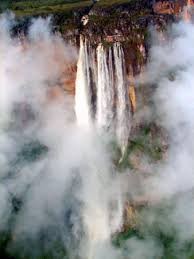
Landmark: Angel Falls